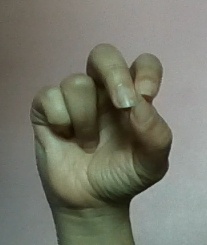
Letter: gaaf